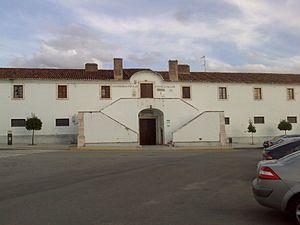
Olivence est une ville ainsi qu'une municipalité dans une zone frontalière, dont la délimitation est l'objet d'un litige entre le Portugal et l'Espagne. Pour l'administration espagnole, Olivence est située dans l'ouest de la province de Badajoz, dans la communauté autonome d’Estrémadure. Pour l'administration portugaise, Olivence est une municipalité portugaise du District de Portalegre, sous-région et province du Haut Alentejo, divisée en cinq paroisses civiles.